JK Haru Is a Sex Worker in Another World

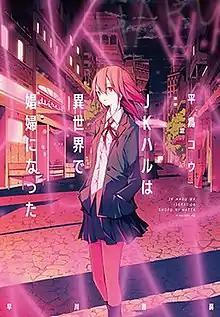
First novel volume cover

is a Japanese novel by Kō Hiratori, first published in Japan as a web novel from October 2016 to August 2017 on the website Shōsetsuka ni Narō. It was later acquired by Hayakawa Publishing, who published it in December 2017 with cover art by shimano. The novel follows the high school student Haru Koyama, who is transported to another world after her death, where she begins work as a sex worker.